Spiritual Exercises

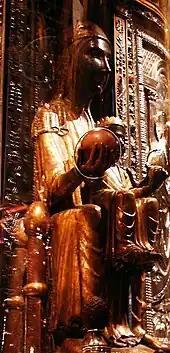
Virgin of Montserrat

After recovering from a leg wound incurred during the Siege of Pamplona in 1521, Ignatius made a retreat with the Benedictine monks at their abbey high on Montserrat in Catalonia, northern Spain, where he hung up his sword before the statue of the Virgin of Montserrat. The monks introduced him to the spiritual exercises of Garcias de Cisneros, which were based in large part on the teachings of the Brothers of the Common Life, the promoters of the "devotio moderna". From Montserrat, he left for Barcelona but took a detour through the town of Manresa, where he eventually remained for several months, continuing his convalescence at a local hospital. During this time he discovered "The Imitation of Christ" of Thomas à Kempis, the crown jewel of the "devotio moderna", which however gave little grounding for an apostolic spirituality, an omission Ignatius later tried to supply in his "Constitutions" with its focus on labor in the Lord's vineyard. He also spent much of his time praying in a cave nearby, where he practiced rigorous asceticism. During this time Ignatius experienced a series of visions, and formulated the fundamentals of his "Spiritual Exercises". He would later refine and complete the "Exercises" when he was a student in Paris.